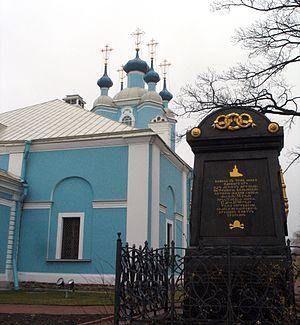
La cathédrale Saint-Samson est l'un des plus anciens édifices religieux de Saint-Pétersbourg. Elle est située dans le district de Vyborg, dans la banlieue nord de la ville et donne son nom à la Sampsonievskij Prospèkt, principale artère du district de Vyborg. On dit que la cathédrale est le lieu où Catherine II de Russie s'est secrètement mariée à Grigori Potemkine en 1774.